Ferus Mustafov

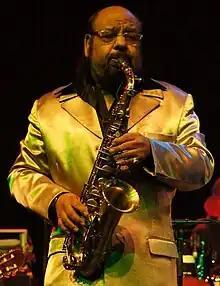
Mustafov performing in 2018

Ferus Mustafov (20 December 1950 – 22 May 2023), also known as King Ferus Mustafov, was a Macedonian saxophonist and clarinetist of a Romani descent. He was a multi-instrumentalist and was highly popular in his home country for his repertoire of Balkan folk and gypsy, or Rom, wedding music. He was also credited as one of the artists from the Balkan region to have made this type of music internationally popular.